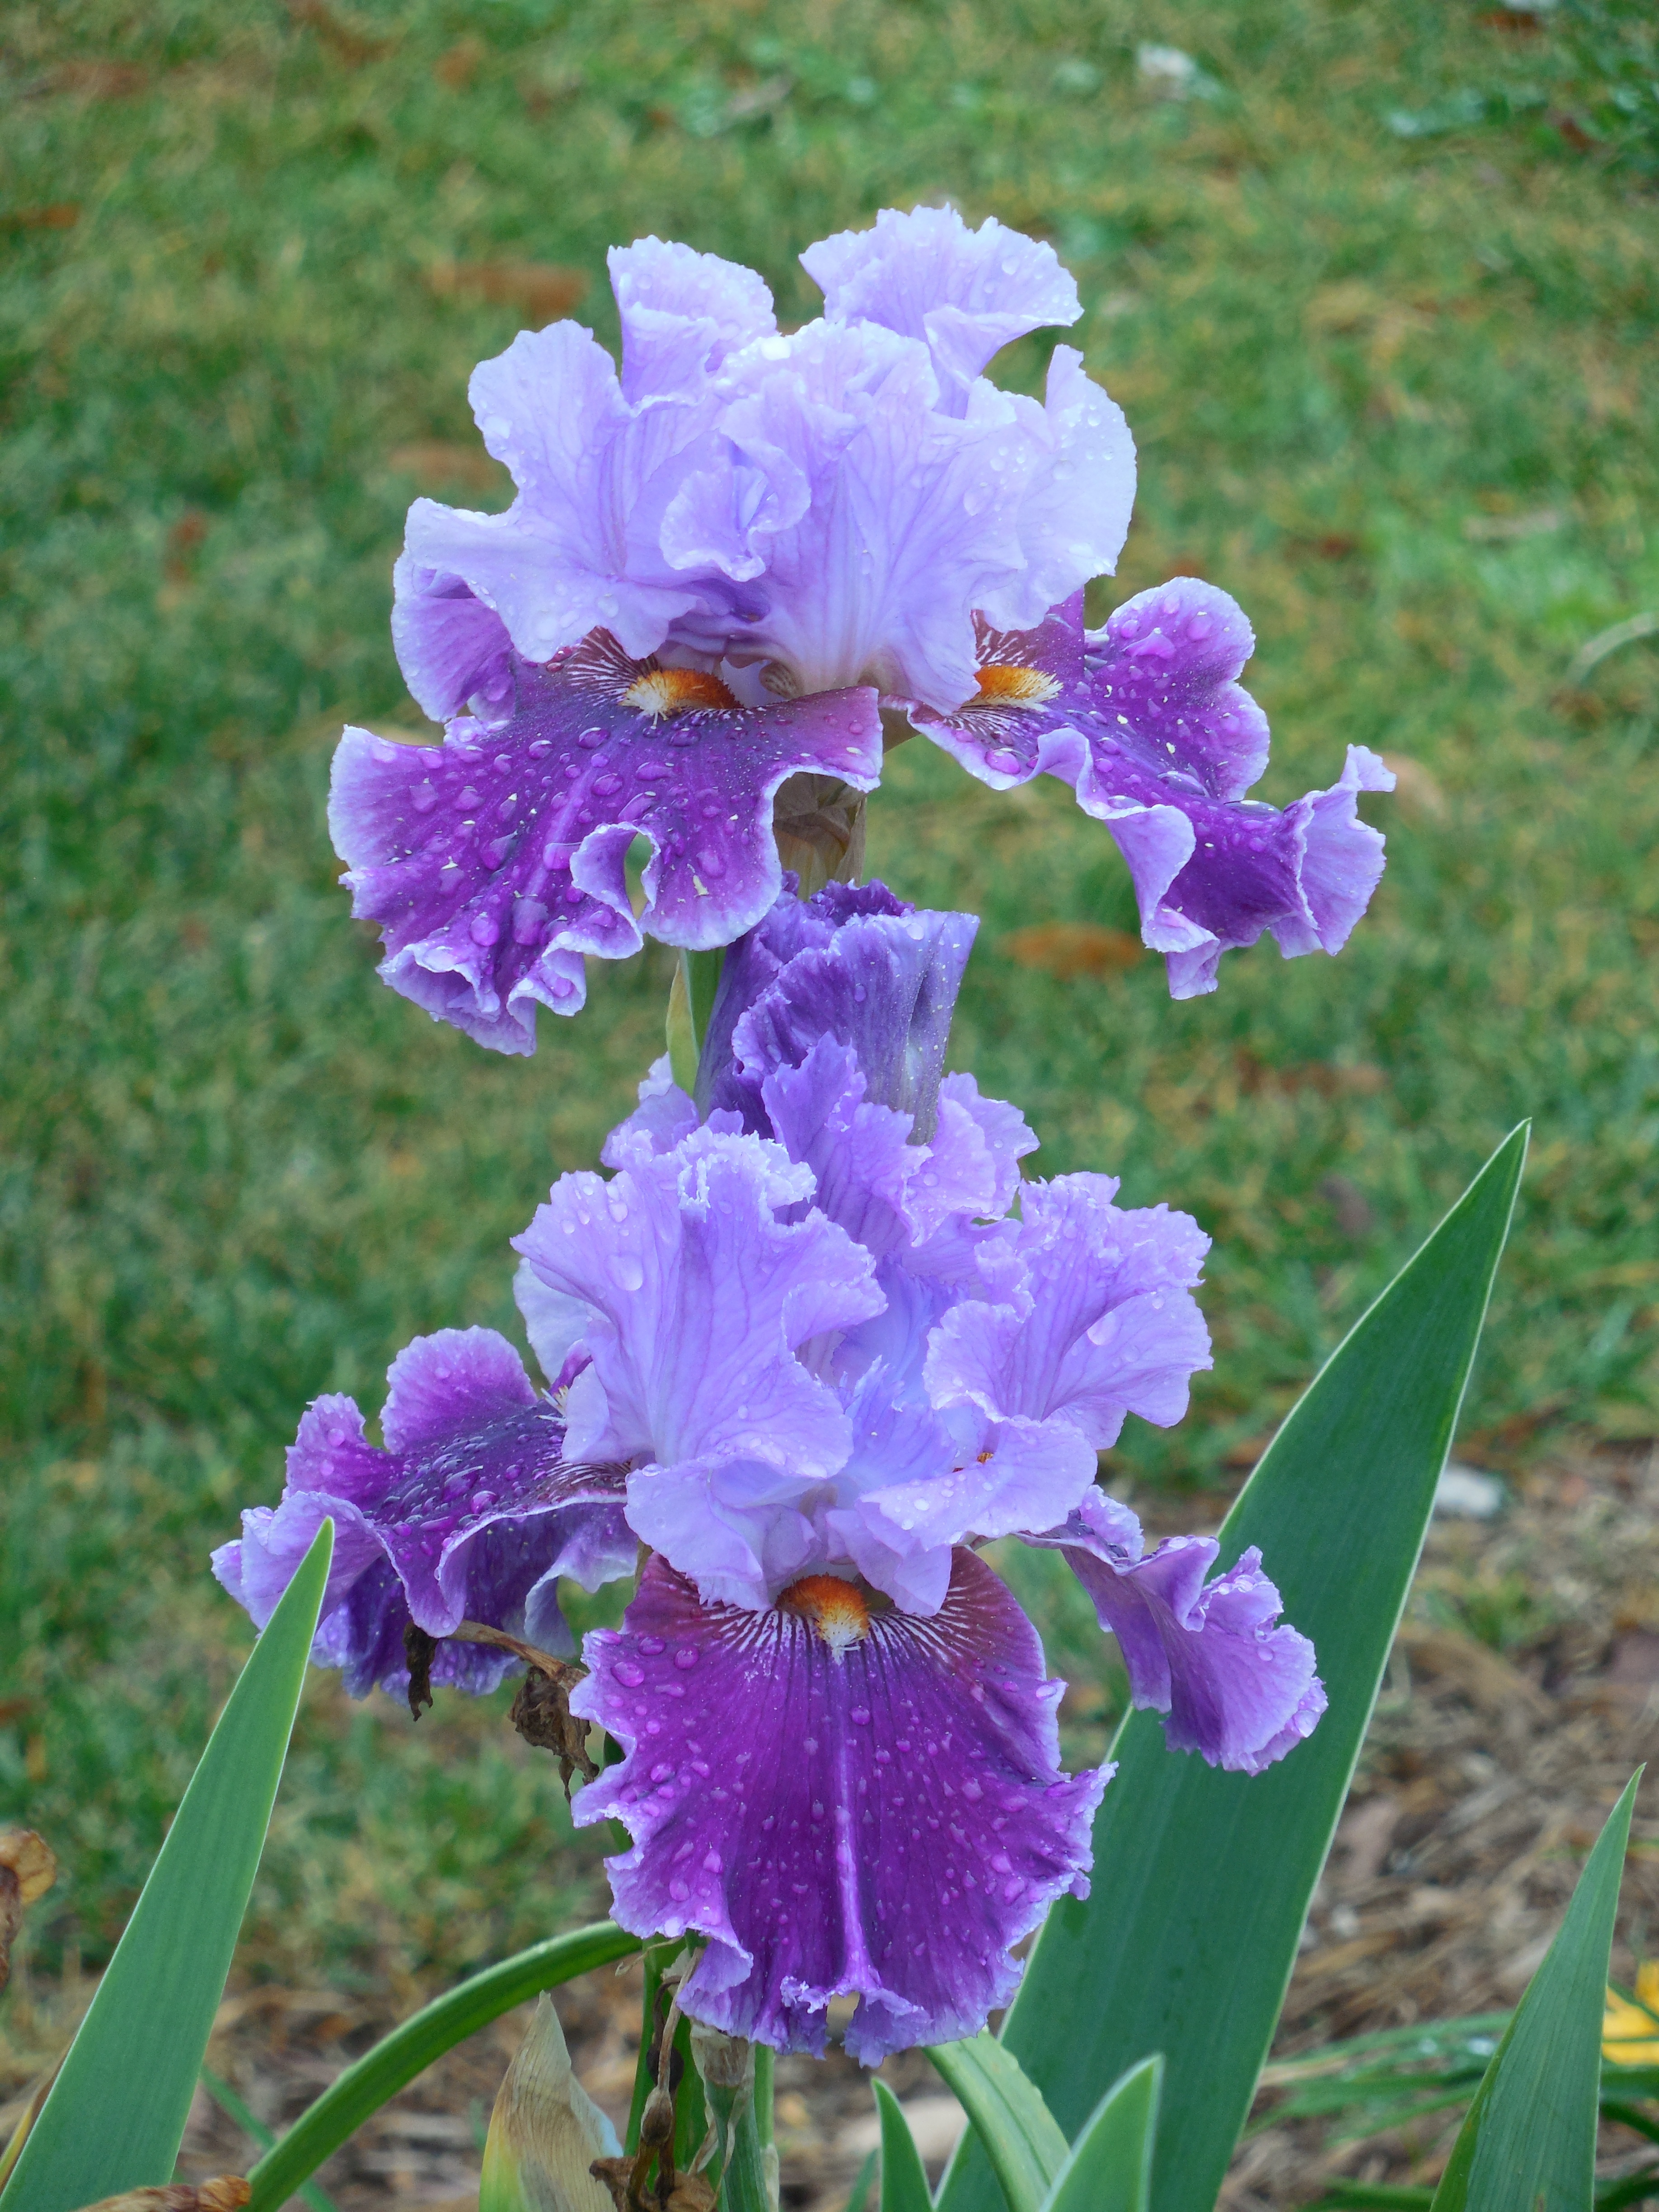
nature, blossom, plant, white, flower, purple, bloom, spring, green, botany, blooming, garden, flora, botanical, leaves, gardening, petals, iris, growing, vertical, flowerbed, german, horticulture, flowering, stamens, bearded, flowering plant, rhizome, rhizomatous, land plant, english lavender, iris family